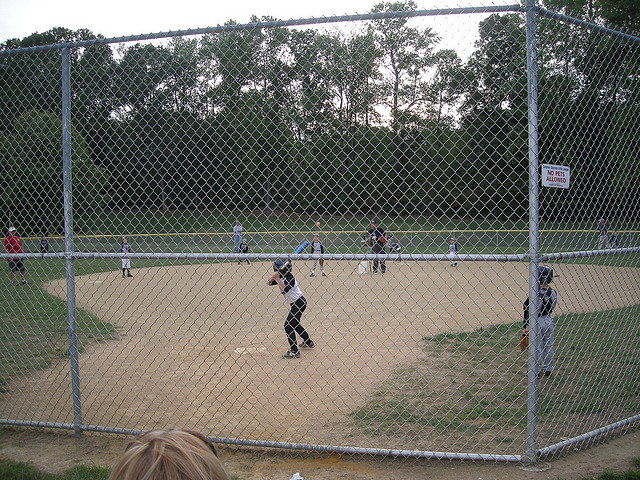
những đứa trẻ đang chơi bóng chày ở trong cái lồng lưới